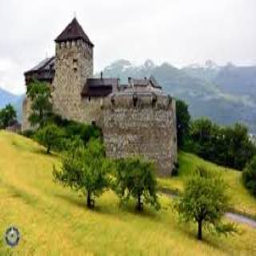
Vaduz Castle